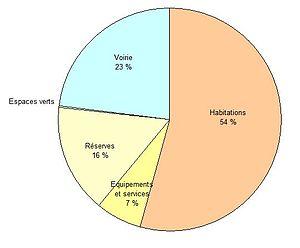
Occupation des sols, dans la zone aménagée de Tougan (Burkina Faso).
Tougan est une ville du Burkina Faso. Elle est le chef-lieu du département du même nom et le chef-lieu de la province du Sourou, dans la région de la Boucle du Mouhoun. Elle est administrativement divisée en 7 secteurs urbains et fait de son département une commune urbaine.